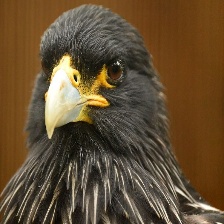
Species: STRIATED CARACARA
Scientific name: PHALCOBOENUS AUSTRALIS